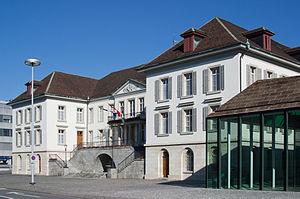
Cette liste présente les biens culturels d'importance nationale dans le canton d'Argovie. Cette liste correspond à l'édition 2009 de l'Inventaire Suisse des biens culturels d'importance nationale pour le canton d'Argovie. Il est trié par commune et inclus : 175 bâtiments séparés, 11 collections et 56 sites archéologiques.